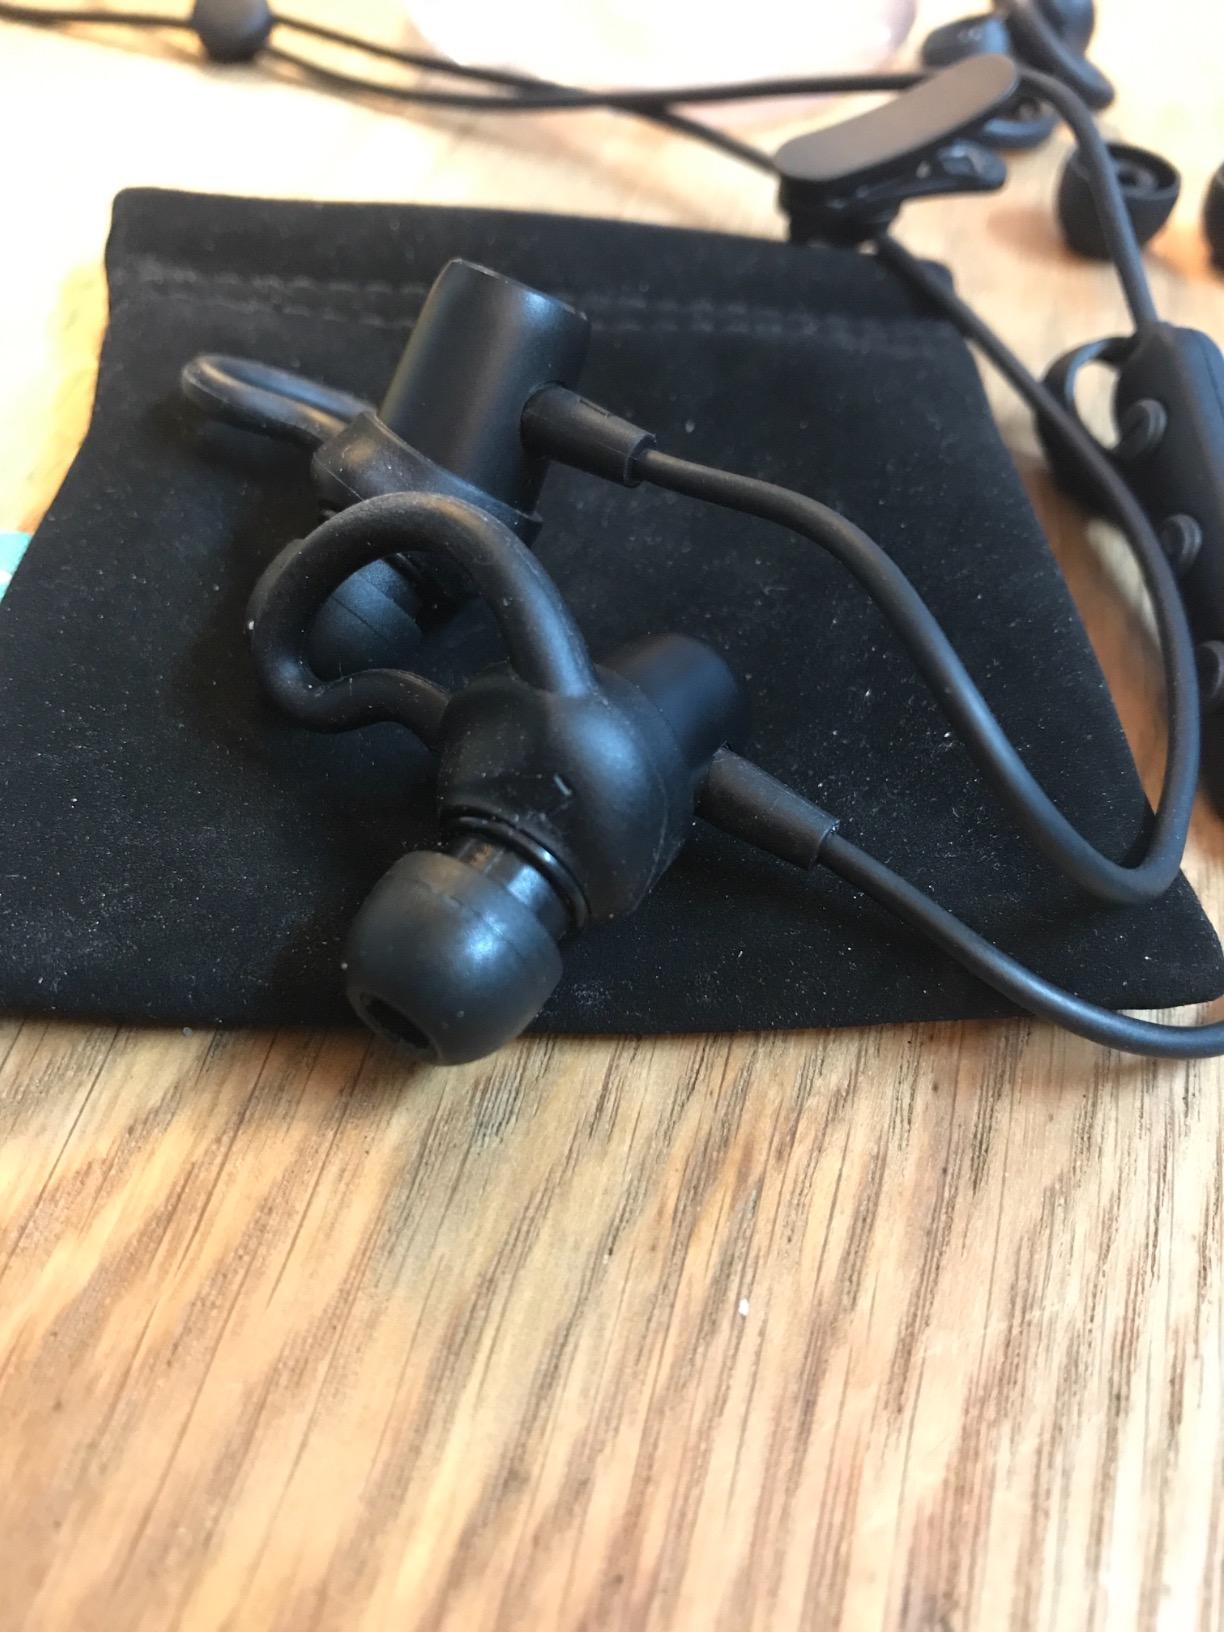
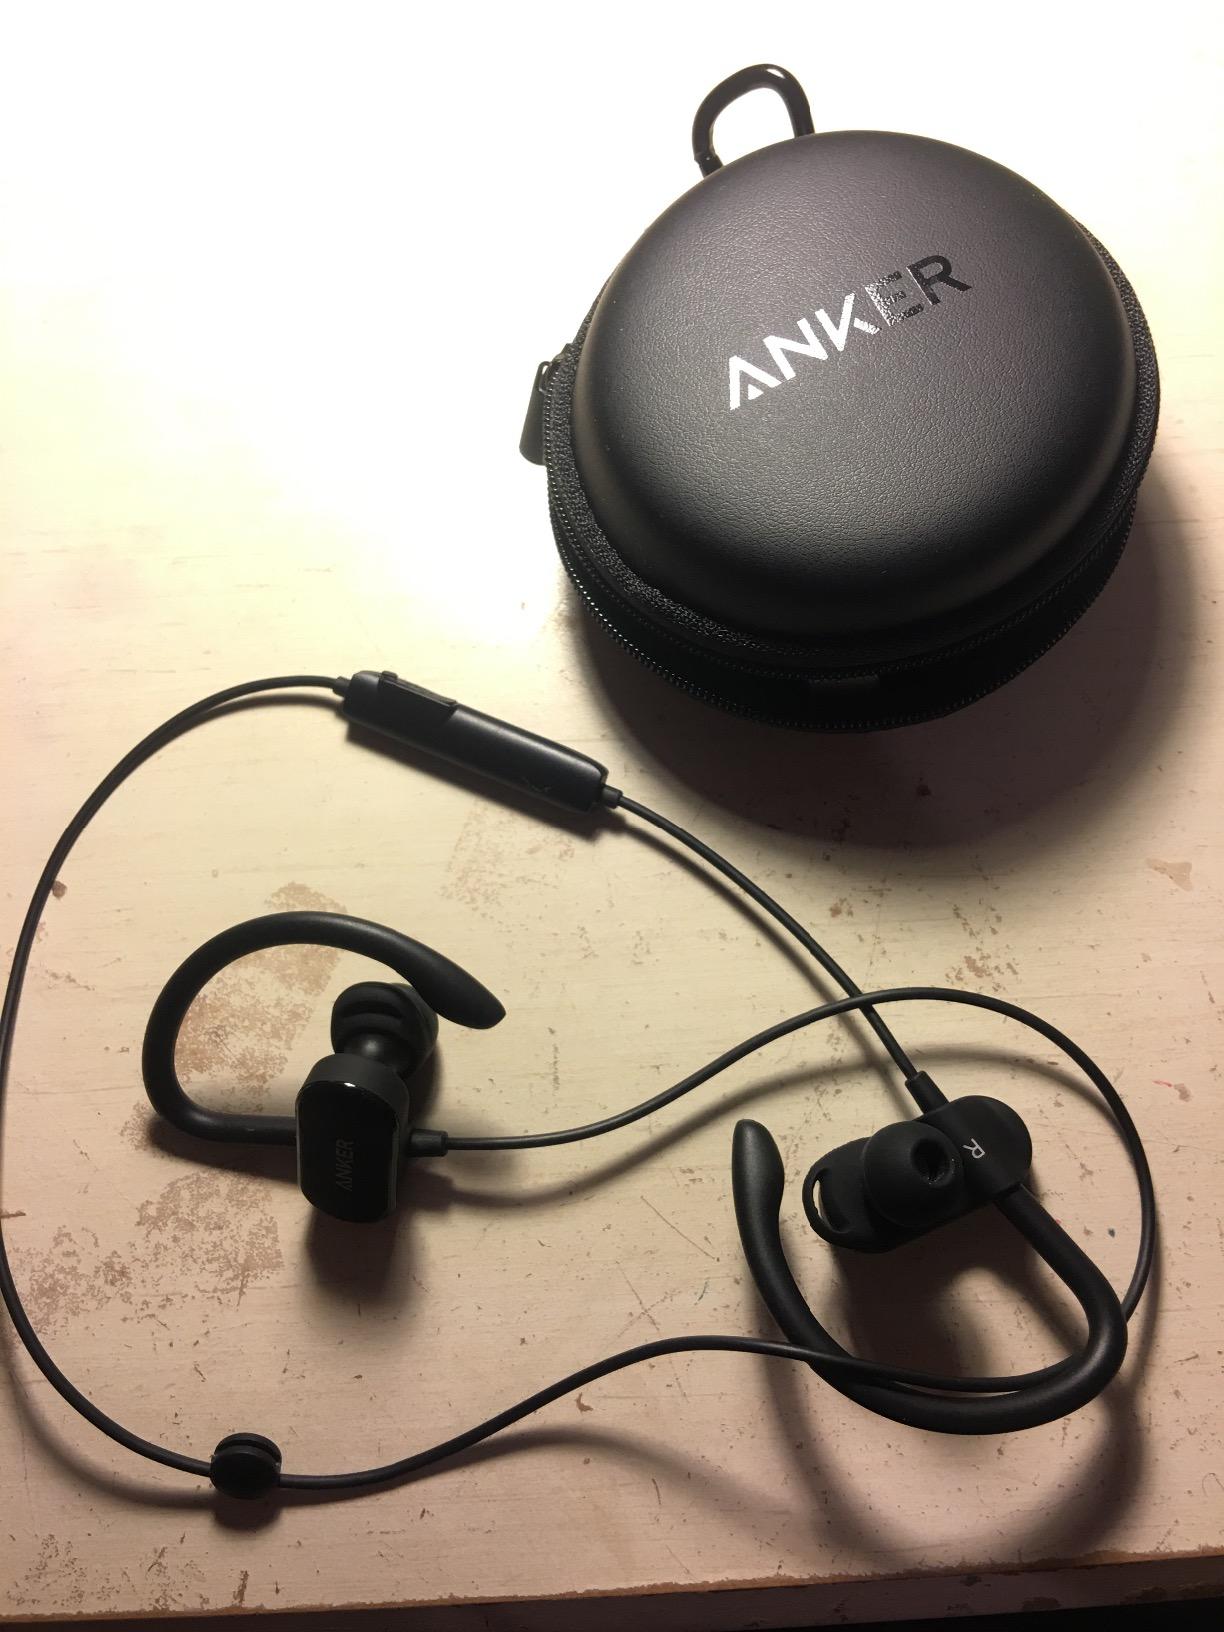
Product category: headphones
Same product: no